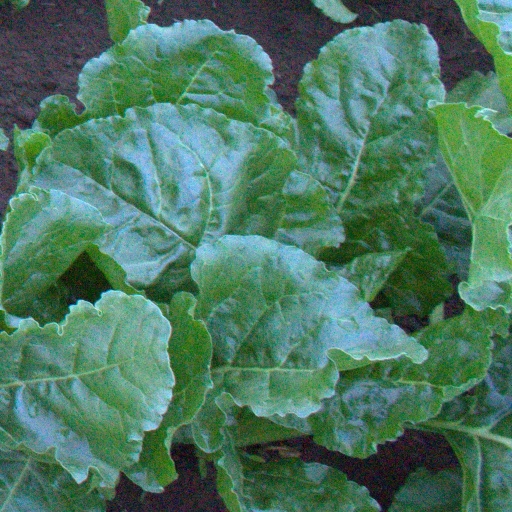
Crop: sugar beet